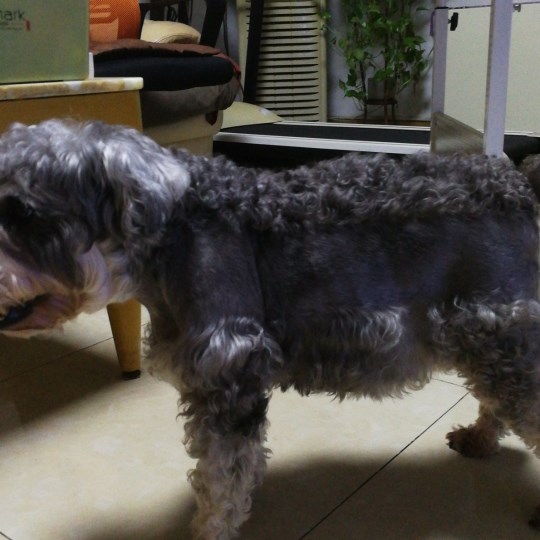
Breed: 2342-n000102-miniature_schnauzer